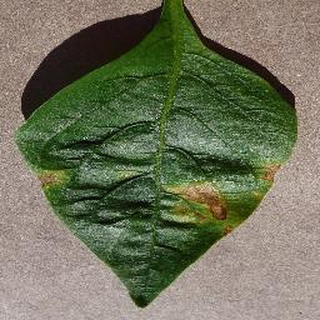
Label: bell_pepper_bacterial_spot